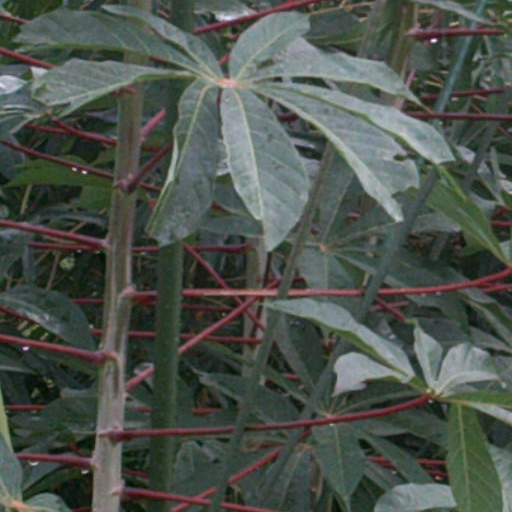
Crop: cassava